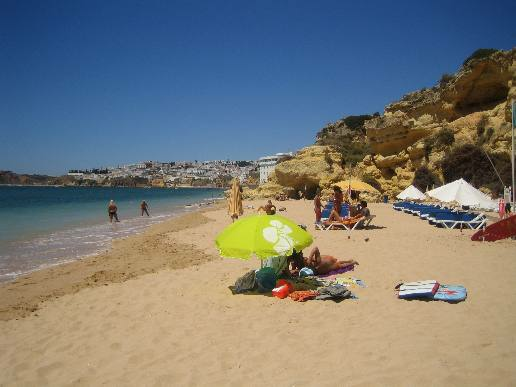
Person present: No